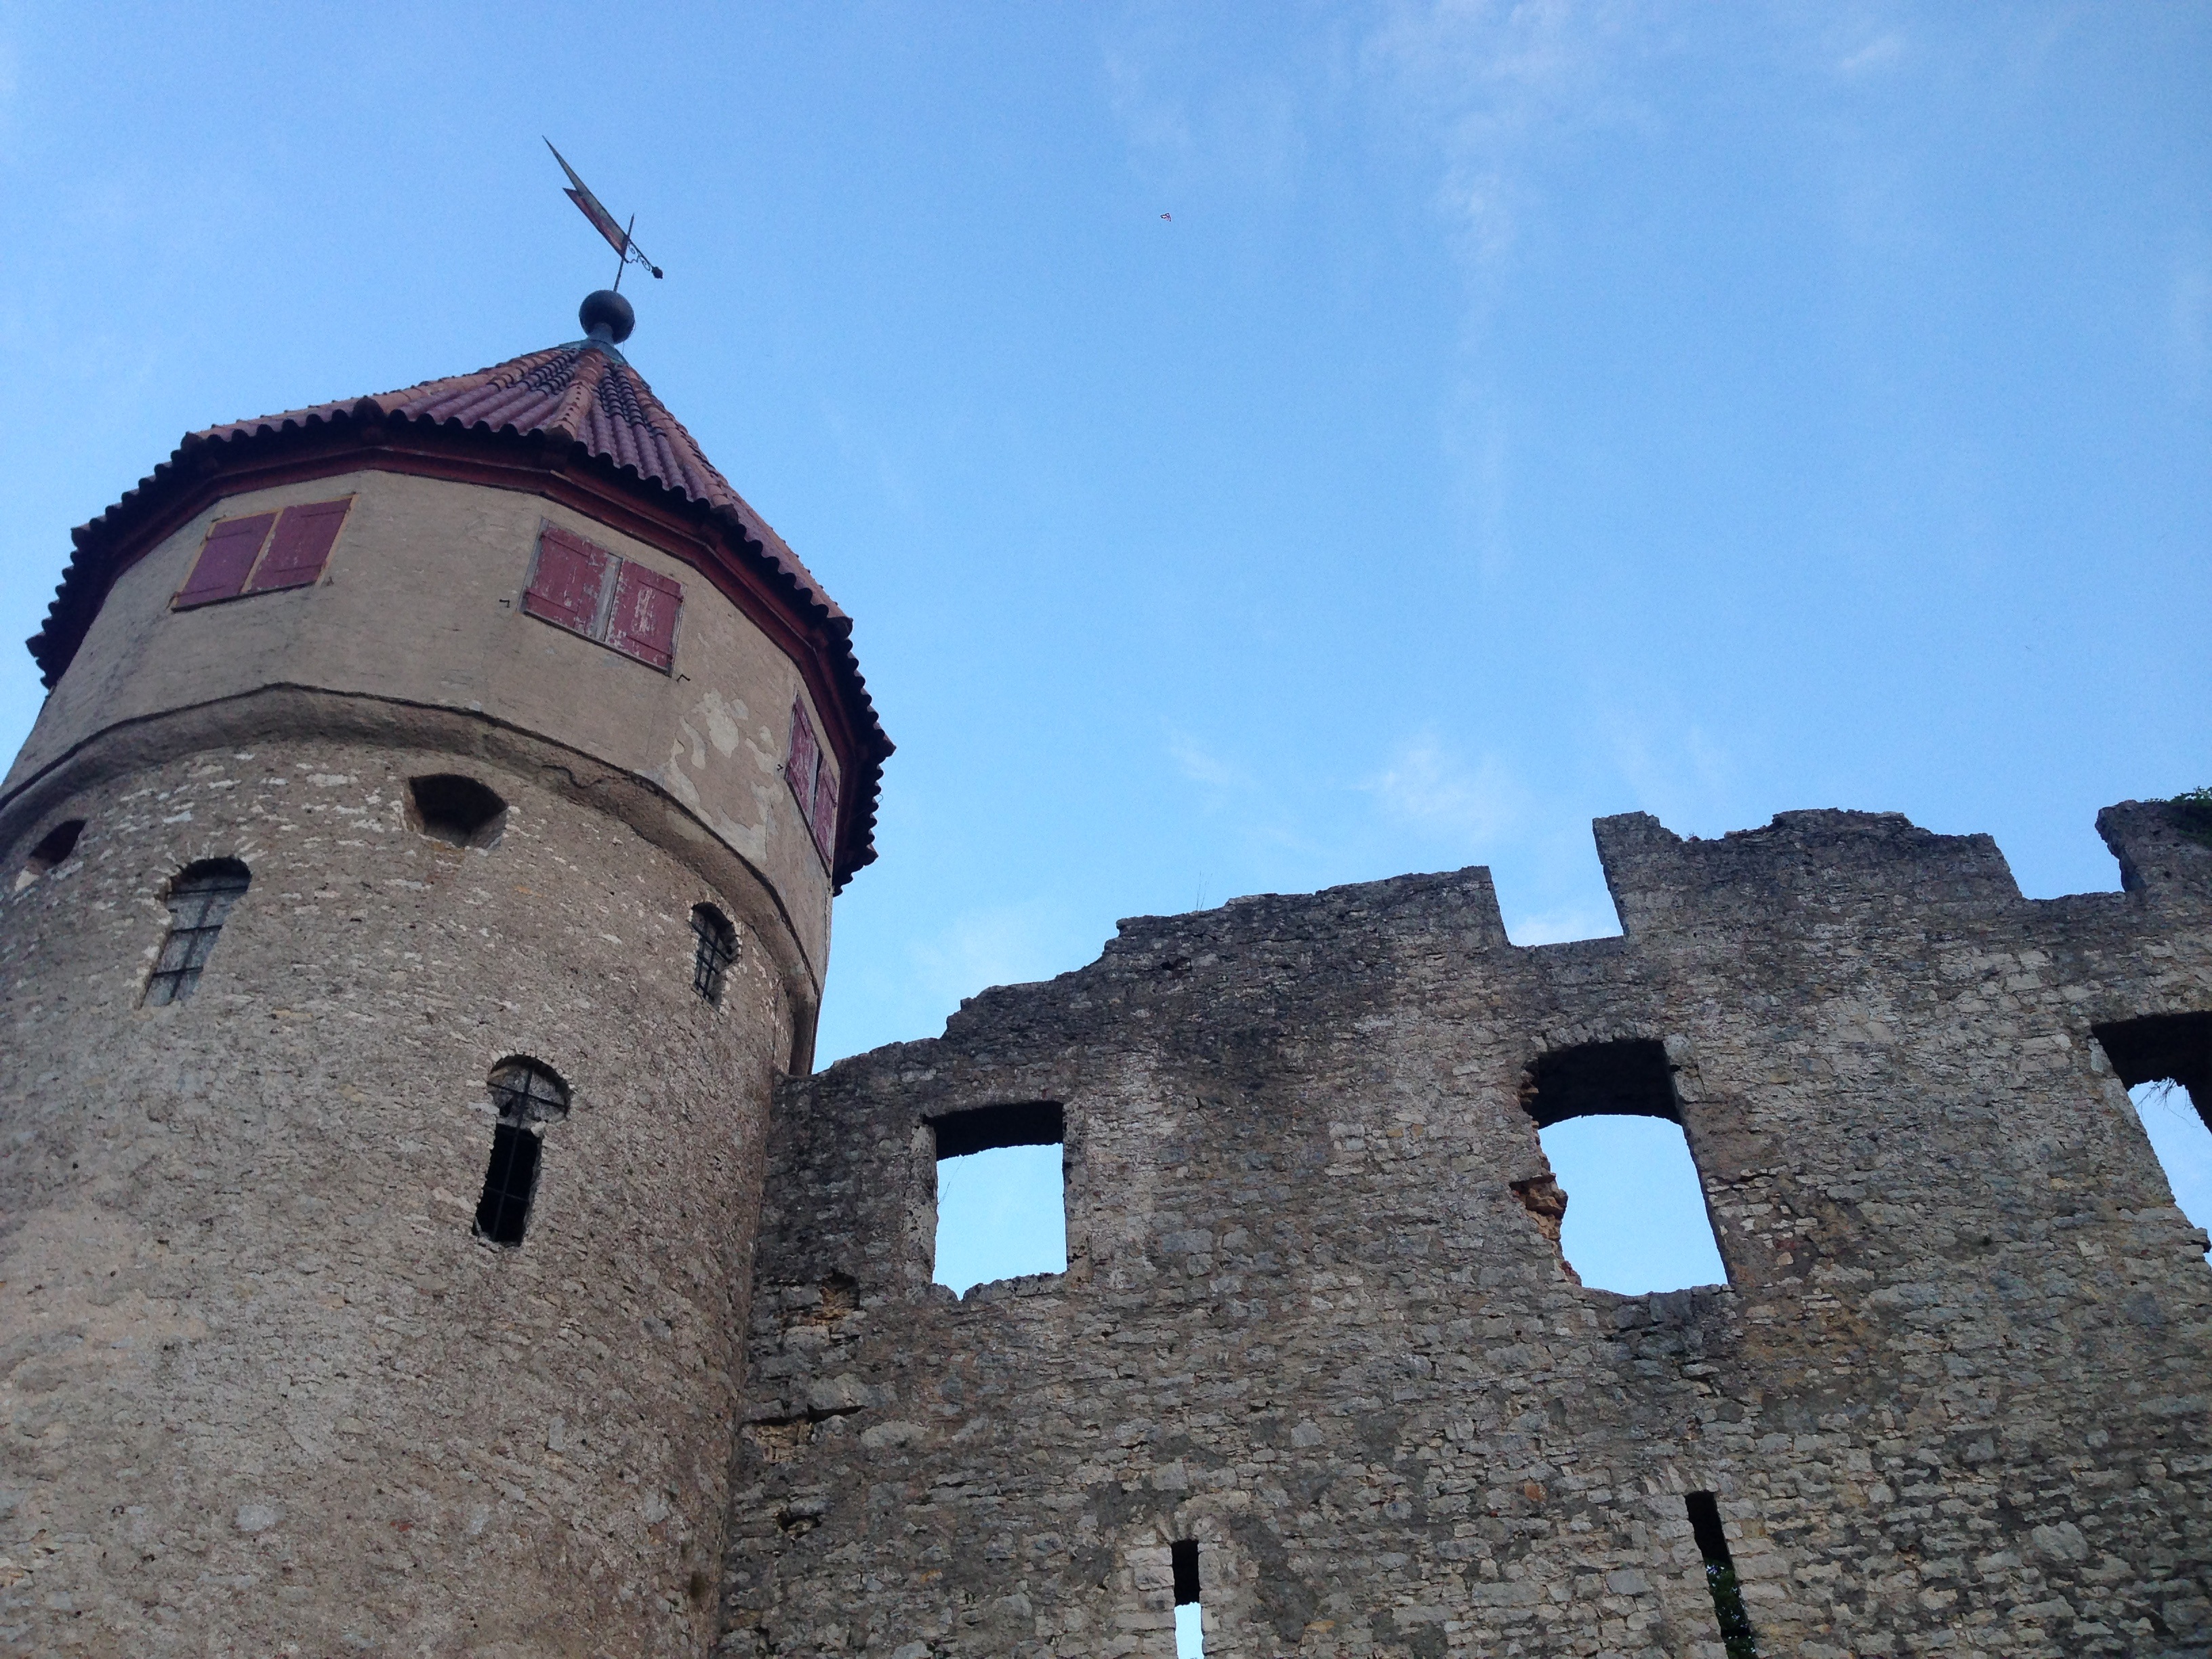
architecture, sky, window, building, summer, tower, castle, blue, fortification, ruin, bell tower, chess, germany, middle ages, honing mountain, tuttlingen